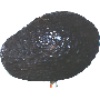
Label: avocado